Antoni Kukliński

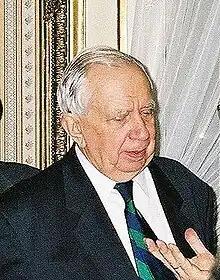
Antoni Kukliński (1997)

Antoni Kukliński (2 June 1927 – 8 August 2015) was a Polish professor of economics specializing in economic geography and research policy. From 1967 to 1971 he was director of regional research program at UNRISD (United Nations Research Institute for Social Development). He was a founder of the Centre for European Regional and Local Studies (EUROREG) at the University of Warsaw, Poland.